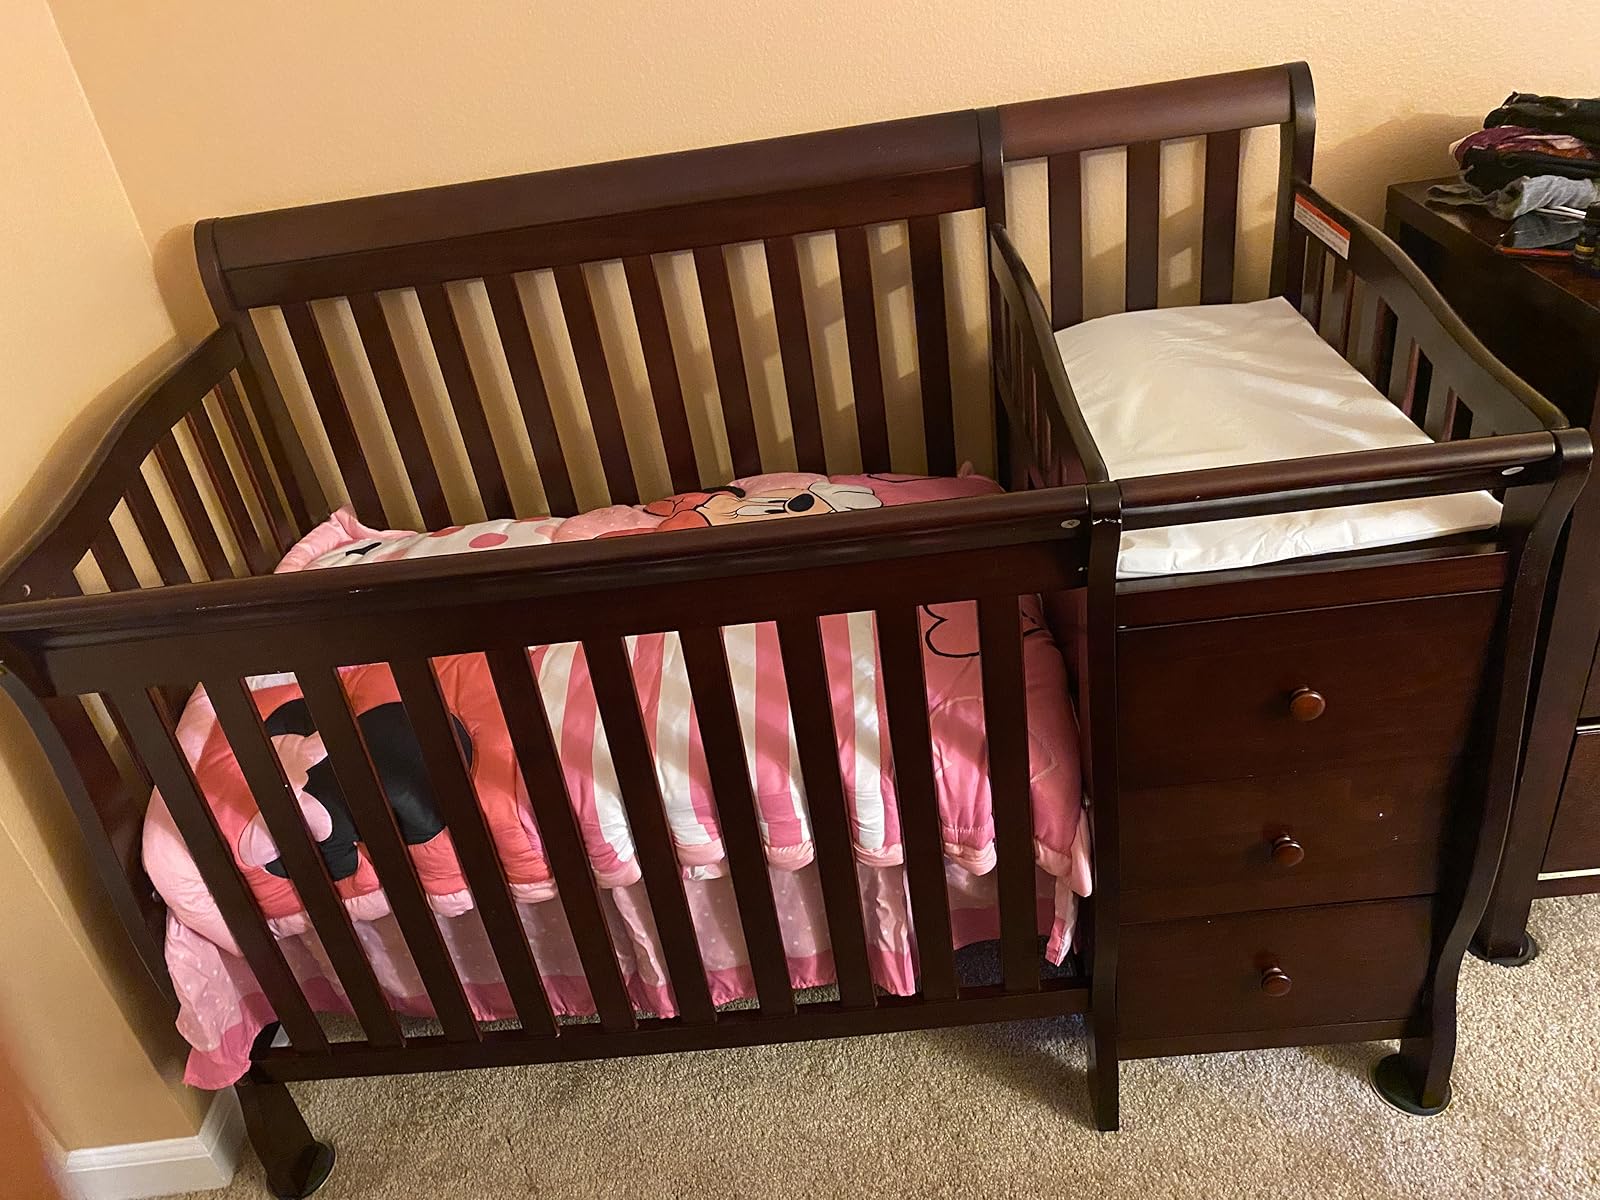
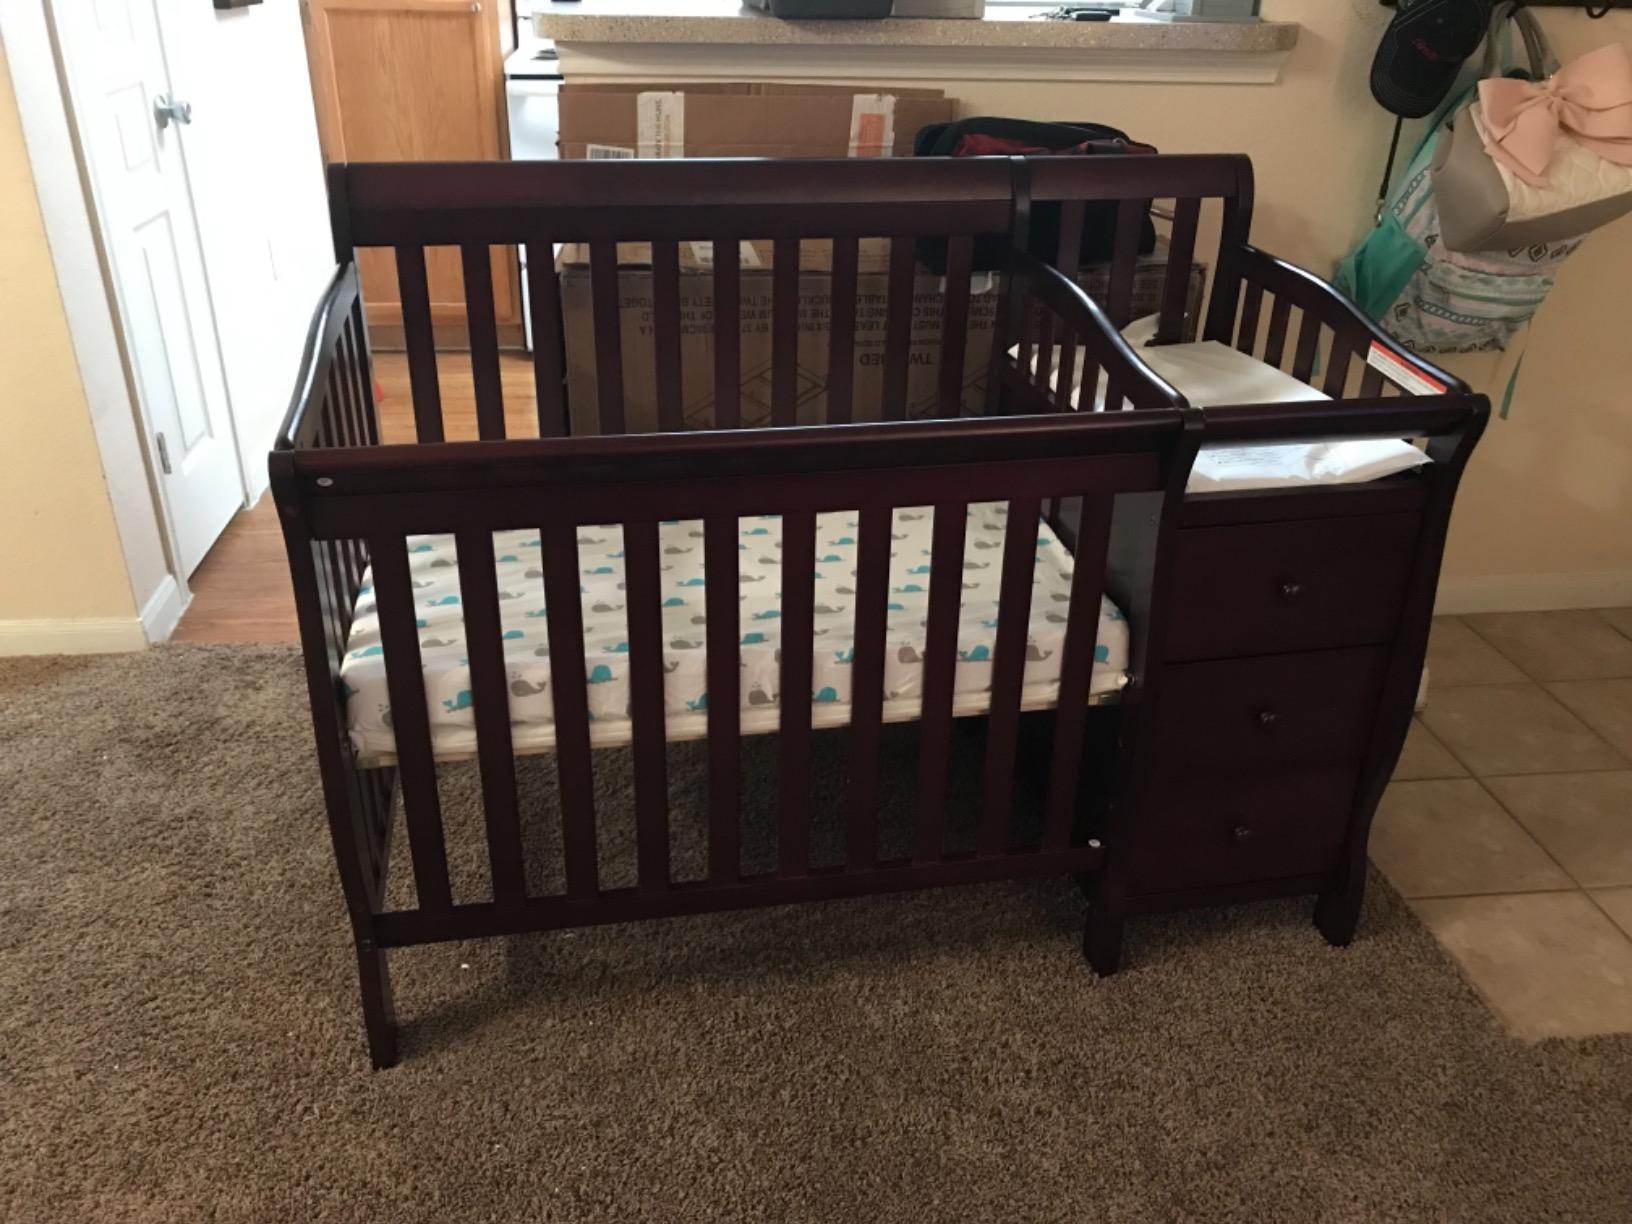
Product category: products_crib
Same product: yes